Tursaansydän

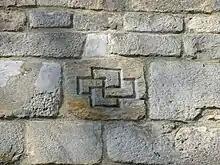
"Tursaansydän" carved in a 12th-century church in Kruszwica, Poland.

Author Ilmari Kianto used the "tursaansydän" as his logo. Kianto had found a "tursaansydän" carved into his childhood home's granary's door in Suomussalmi.